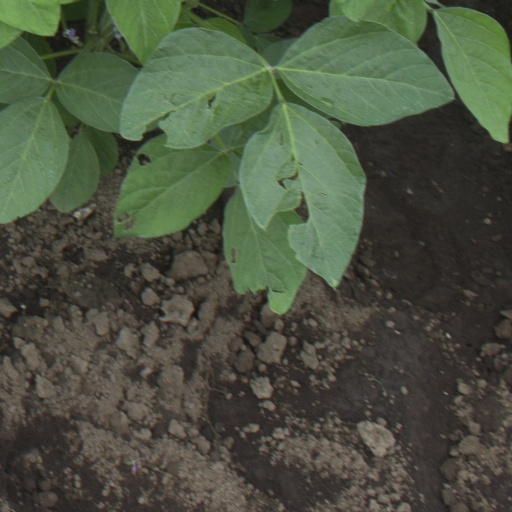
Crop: soybean